Margarete Schütte-Lihotzky

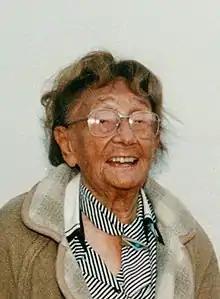
Margarete Schütte-Lihotzky at age 100 in 1997

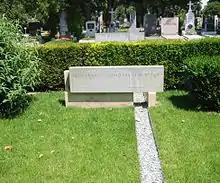
Grave of honour in the Vienna Central Cemetery

In 1945, after the war had ended, she moved to Sofia, Bulgaria, where she came up with the Kindergarten System, a modular architectural system of plans she designed for the municipality. Positing that the advancement of women would benefit society at large, she wrote of her Kindergarten System in Sofia, "The growing percentage of the Bulgarian women in production and in all sectors of the public life of the country will make the establishment of children’s institutions increasingly important in the coming years." It was also during this time that she was able to reunite with her husband, Wilhelm Schütte, after being imprisoned for more than four years for her participation in the Communist Resistance against the Nazi regime.